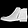
Label: Ankle boot